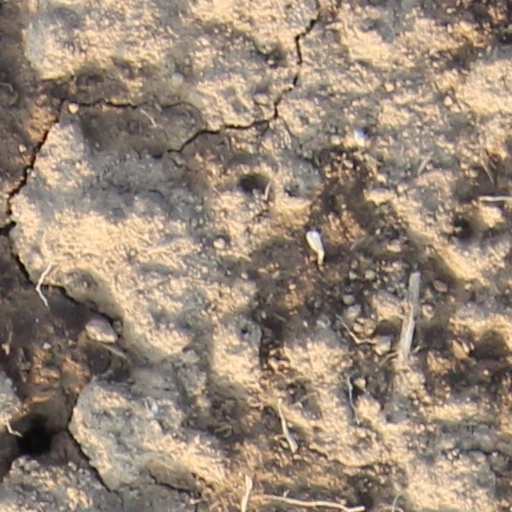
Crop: wheat